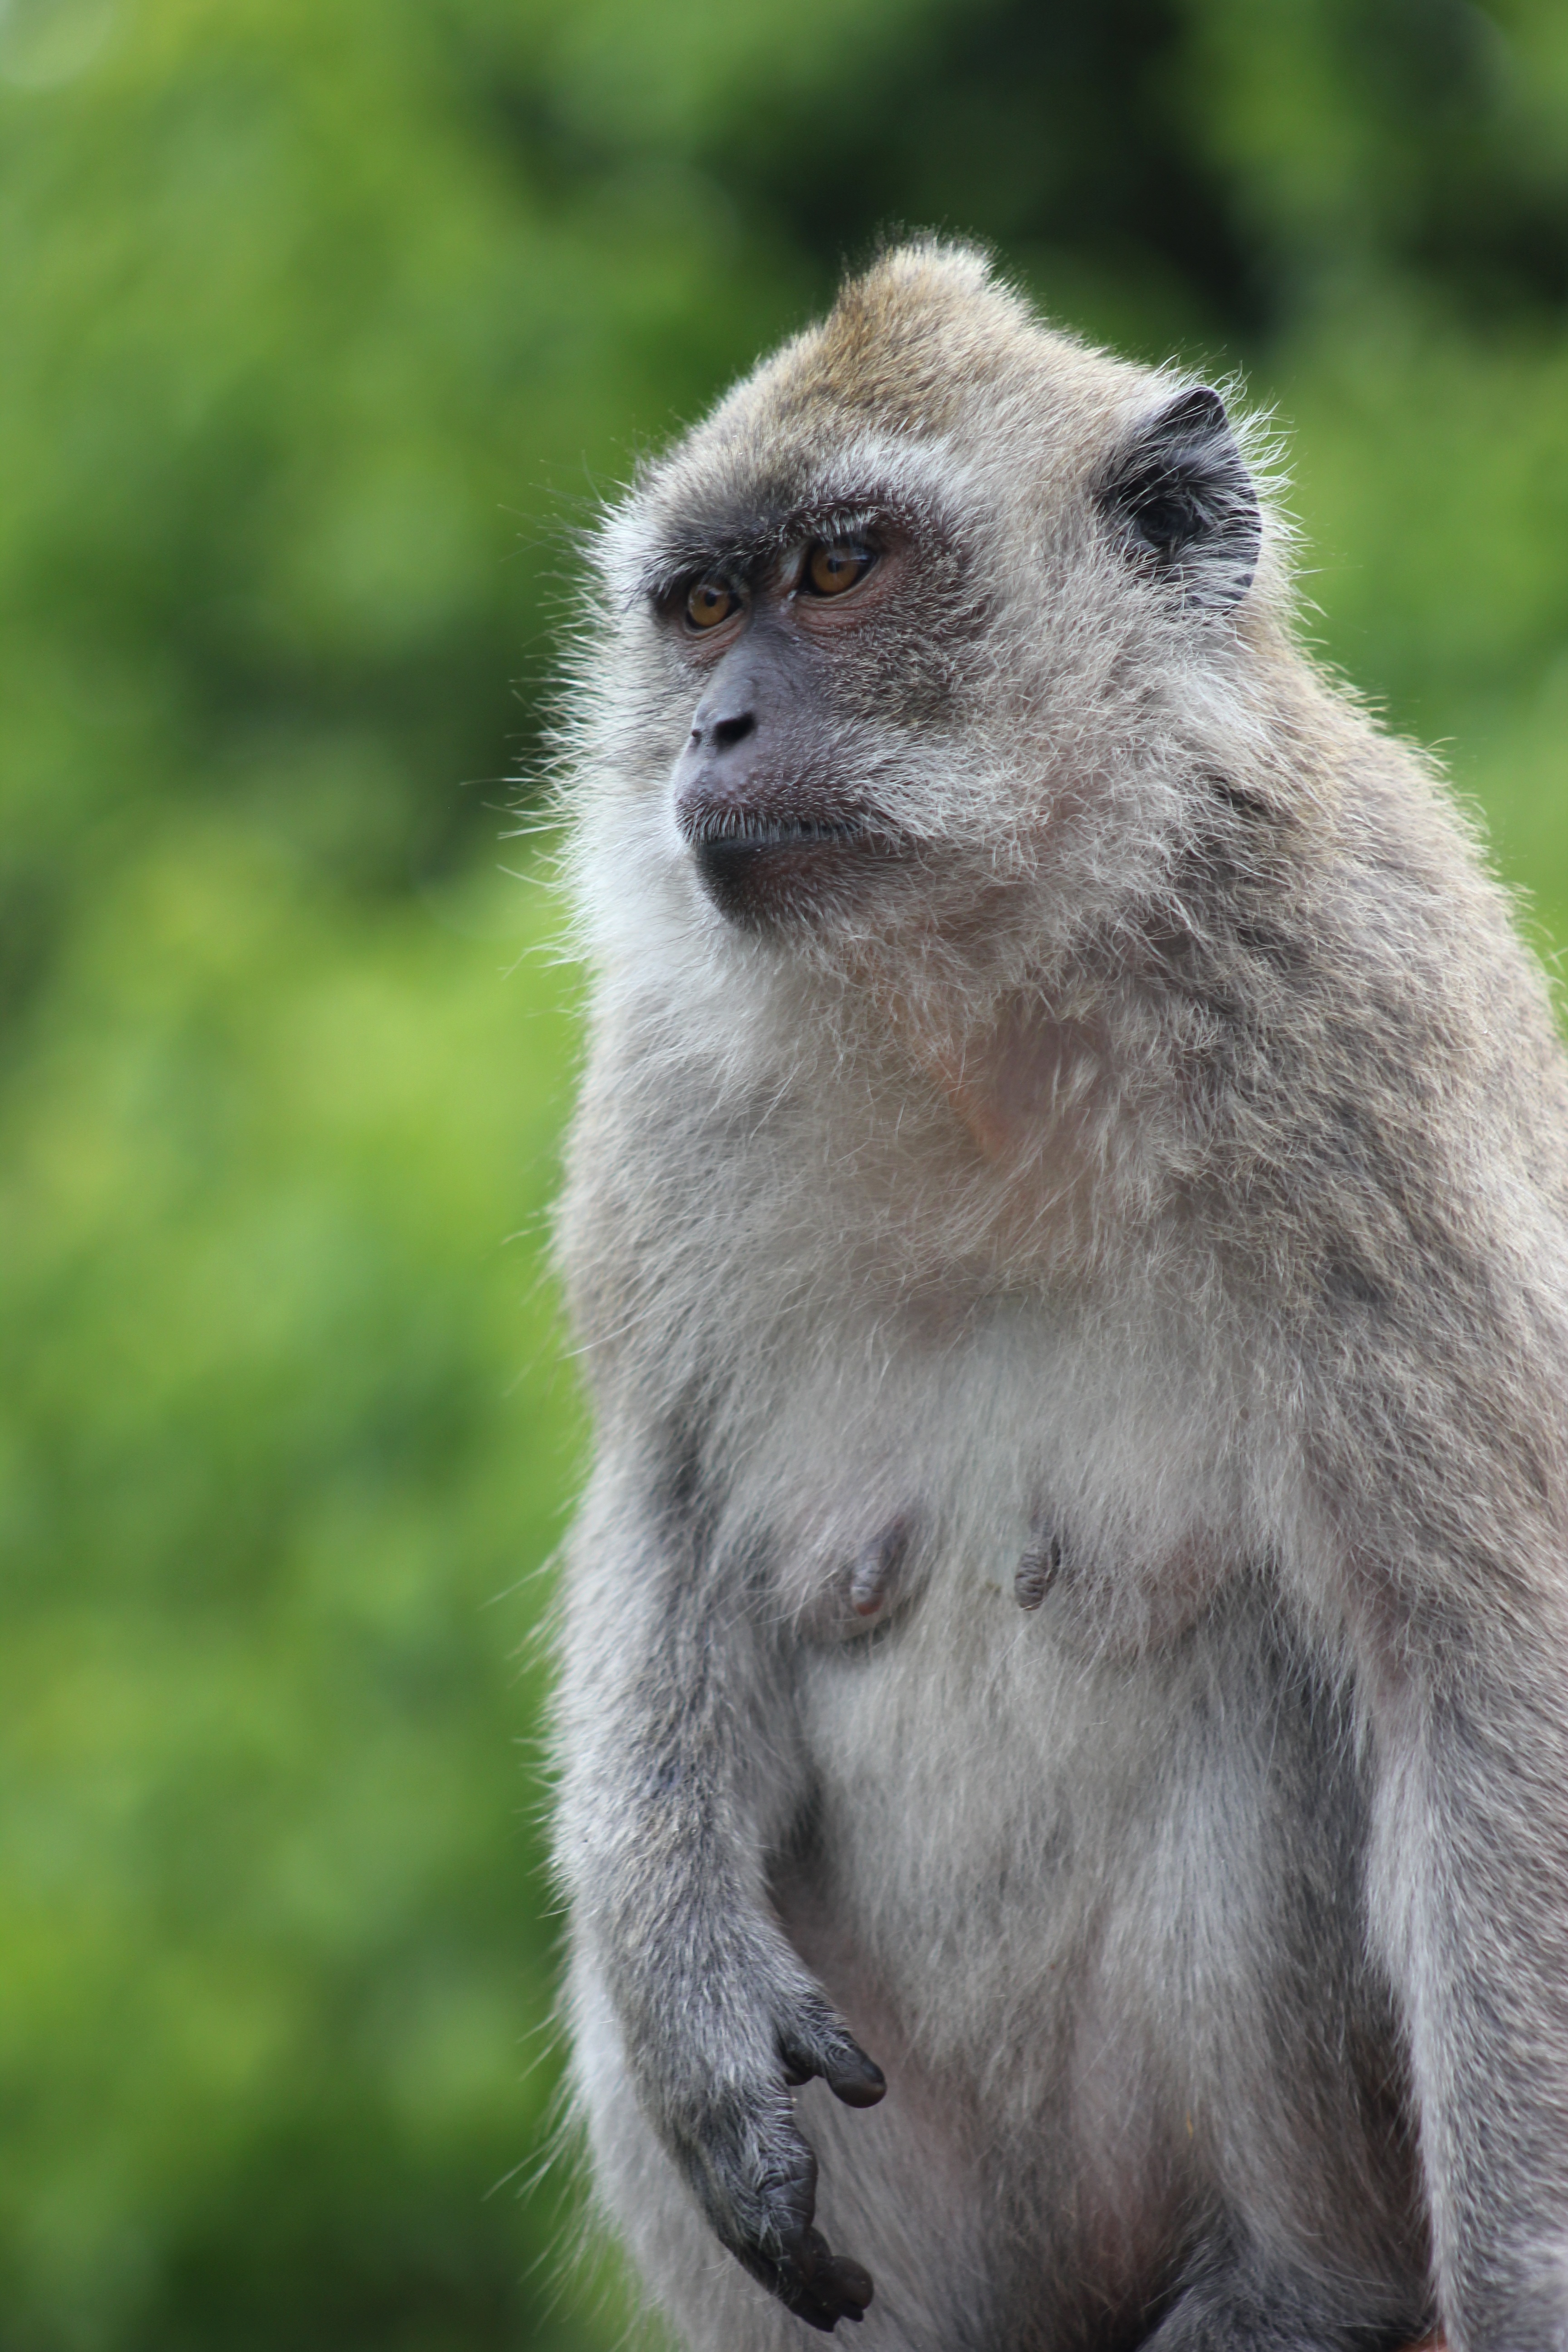
mammal, vertebrate, macaque, wildlife, fauna, primate, old world monkey